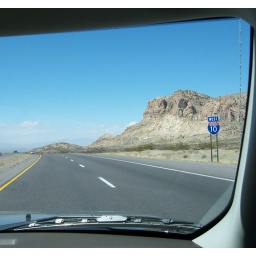
Interstate 10 framed by the car window